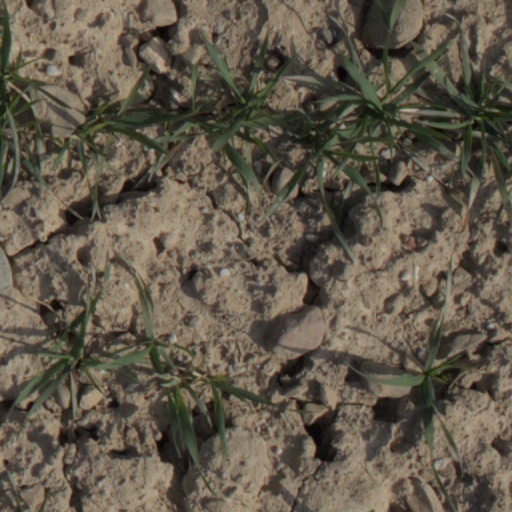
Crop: wheat